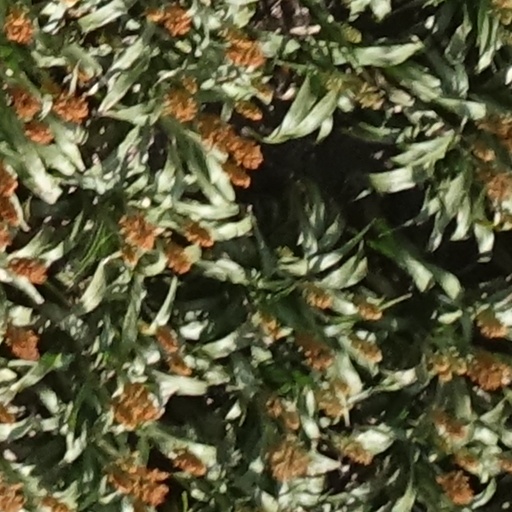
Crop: sorghum